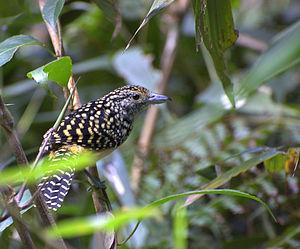
Hypoedaleus est un genre monotypique de passereaux de la famille des Thamnophilidés.